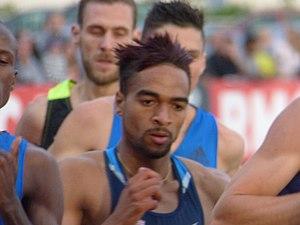
Aymeric Lusine est un athlète français, spécialiste du 800 mètres.